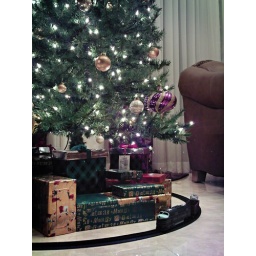
DECEMBER08: I put this train under the tree a few days ago.